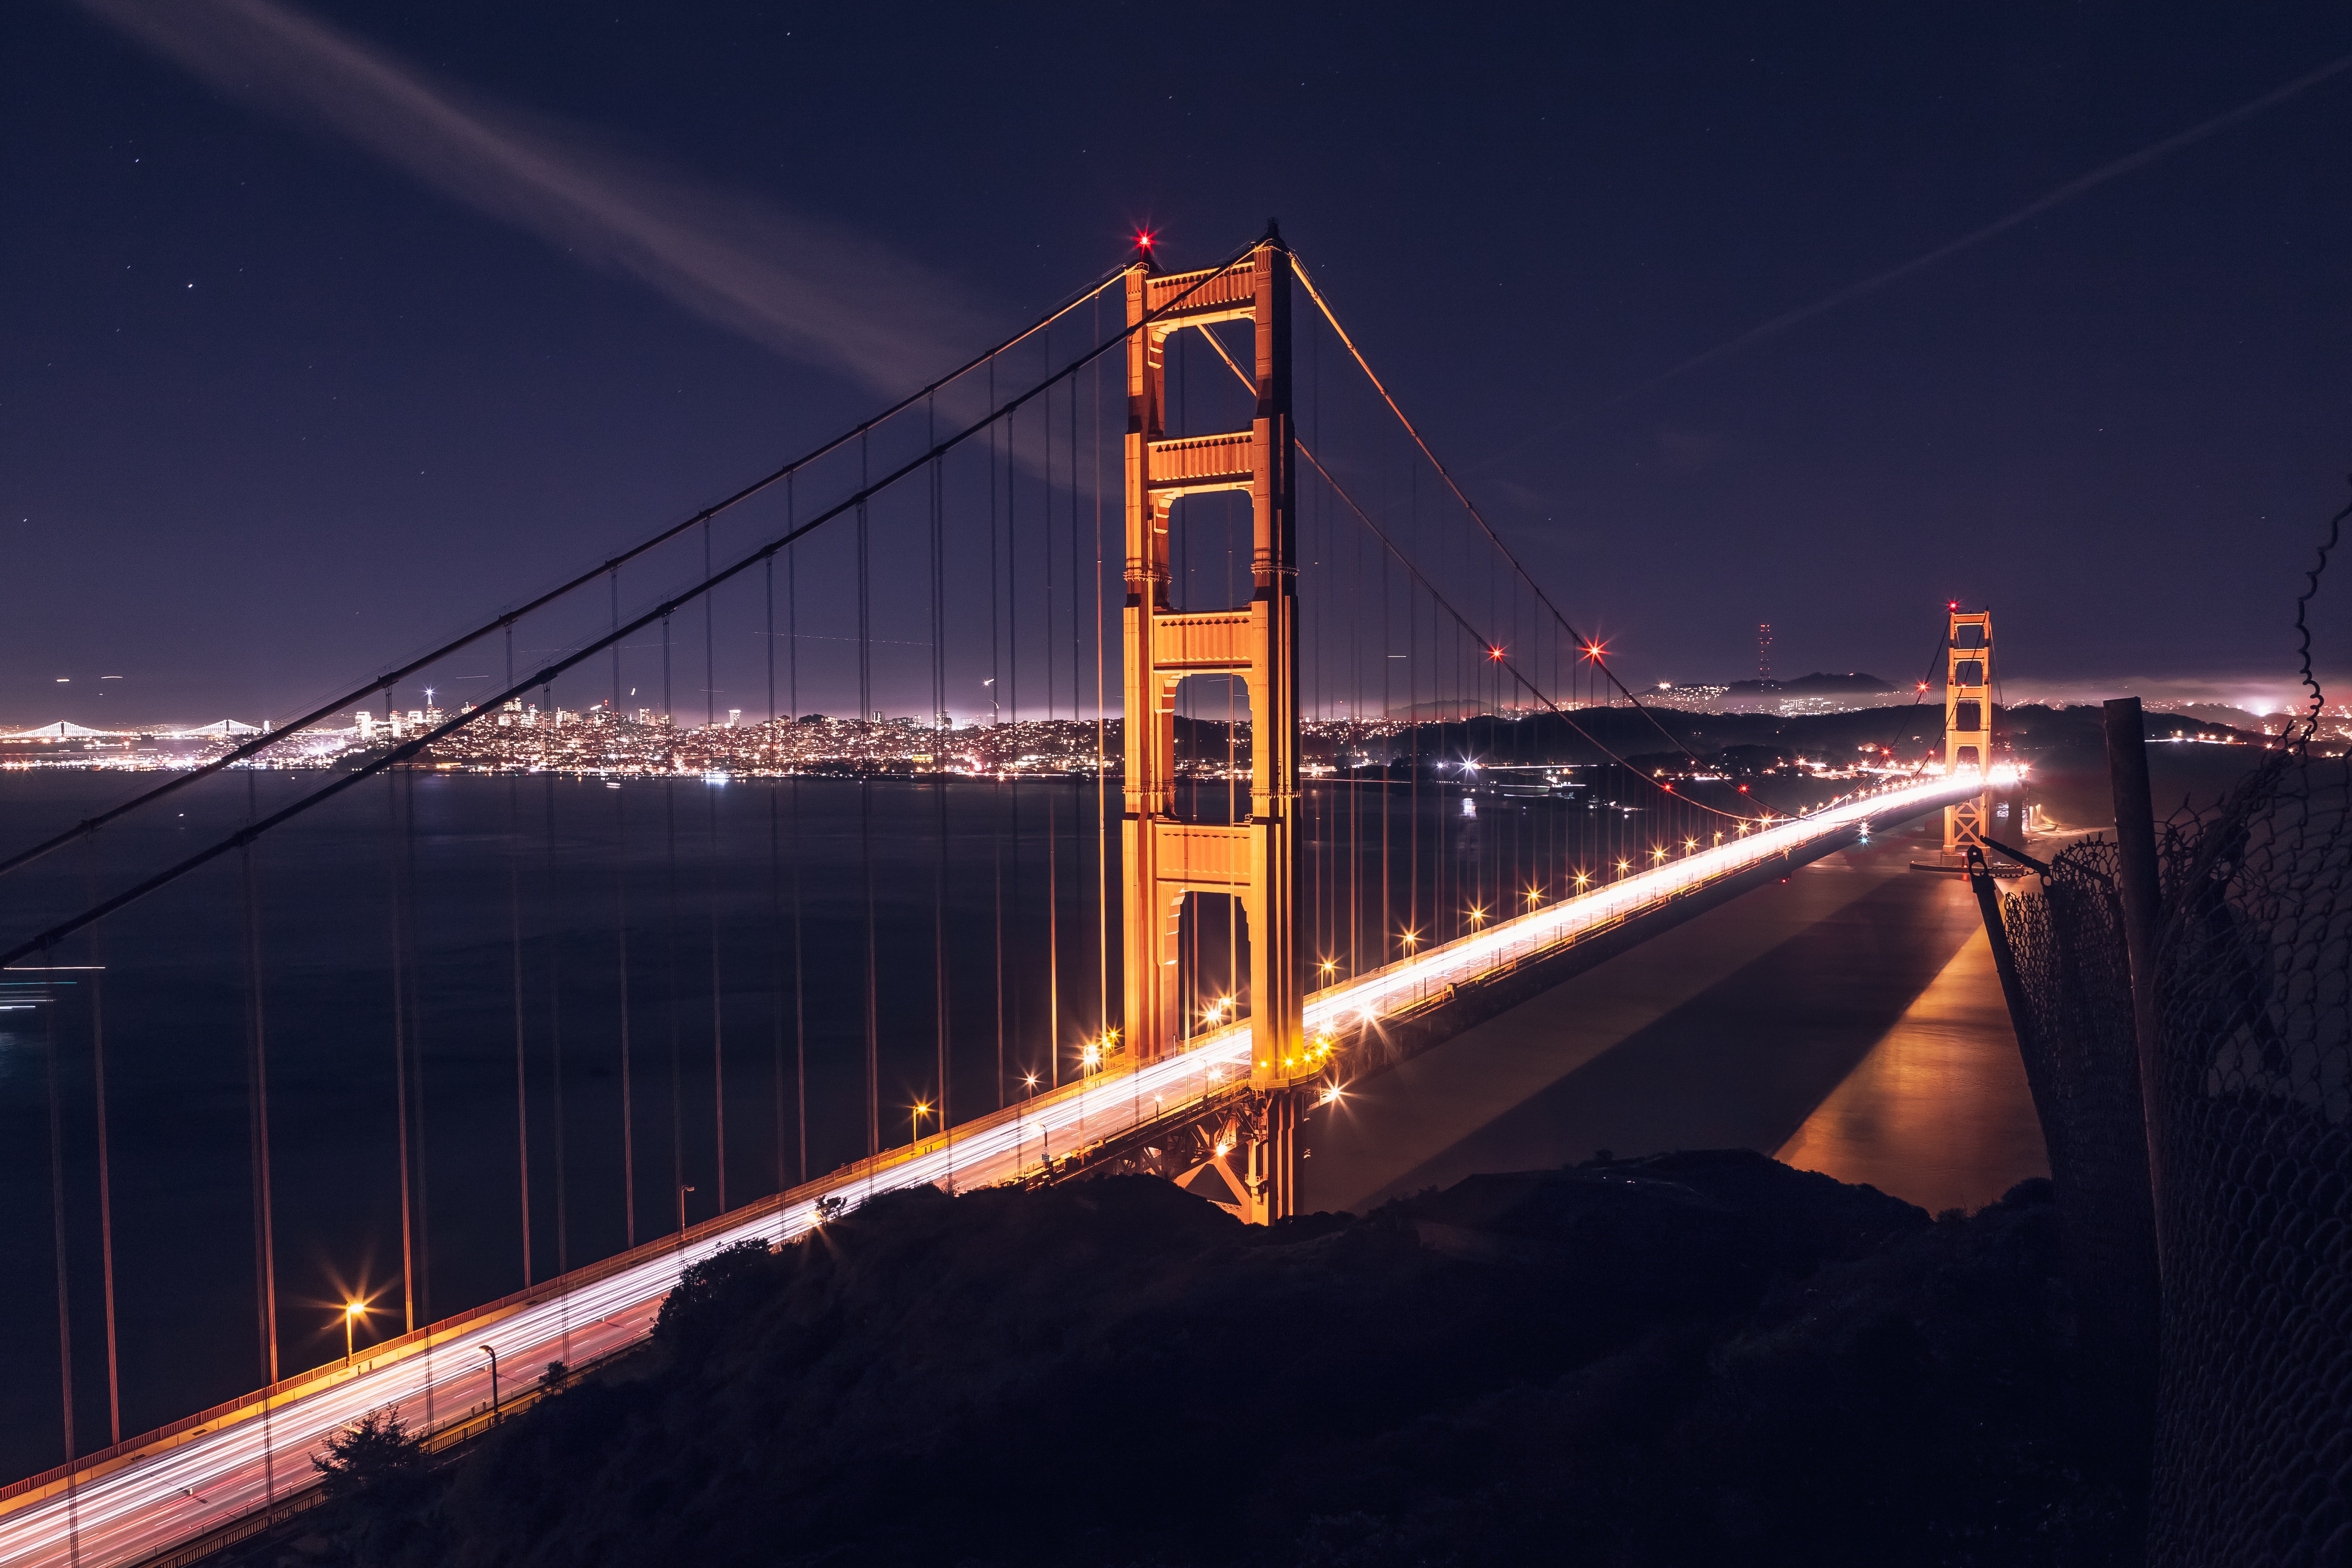
light, bridge, skyline, night, cityscape, suspension bridge, dusk, evening, reflection, landmark, darkness, cable stayed bridge, nonbuilding structure